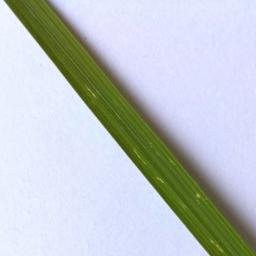
Label: Rice___Healthy